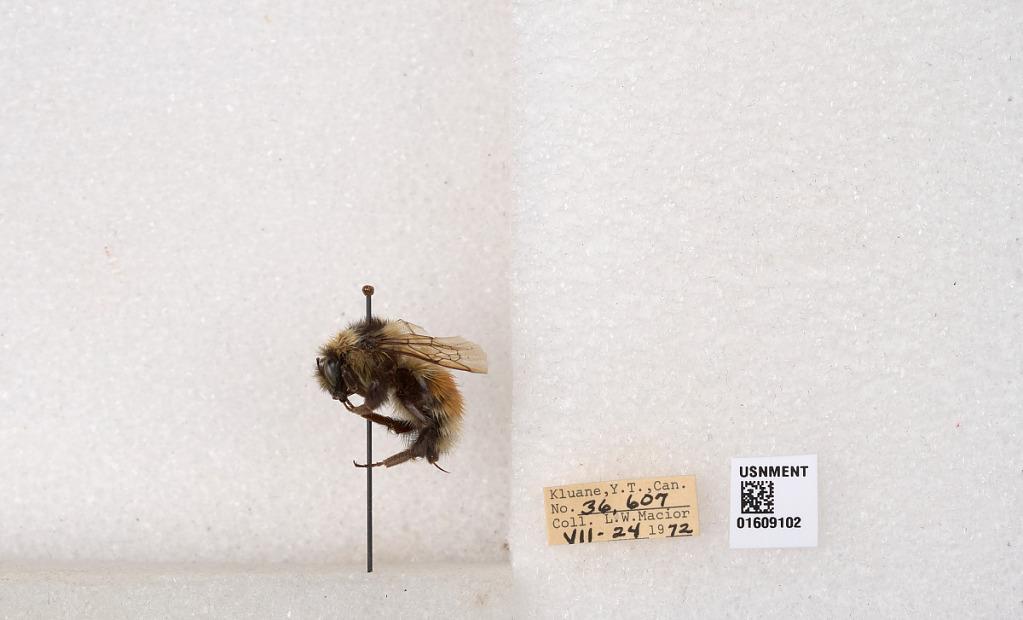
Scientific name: Bombus (Pyrobombus) sylvicola Kirby
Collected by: L. Macior
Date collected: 1972-7-24
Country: Canada
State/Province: Yukon Teritory
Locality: Kluane National Park and Reserve
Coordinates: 60.7493, -139.504